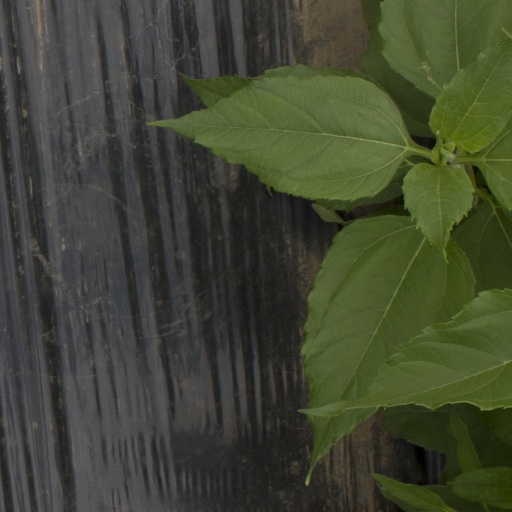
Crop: Jerusalem artichoke